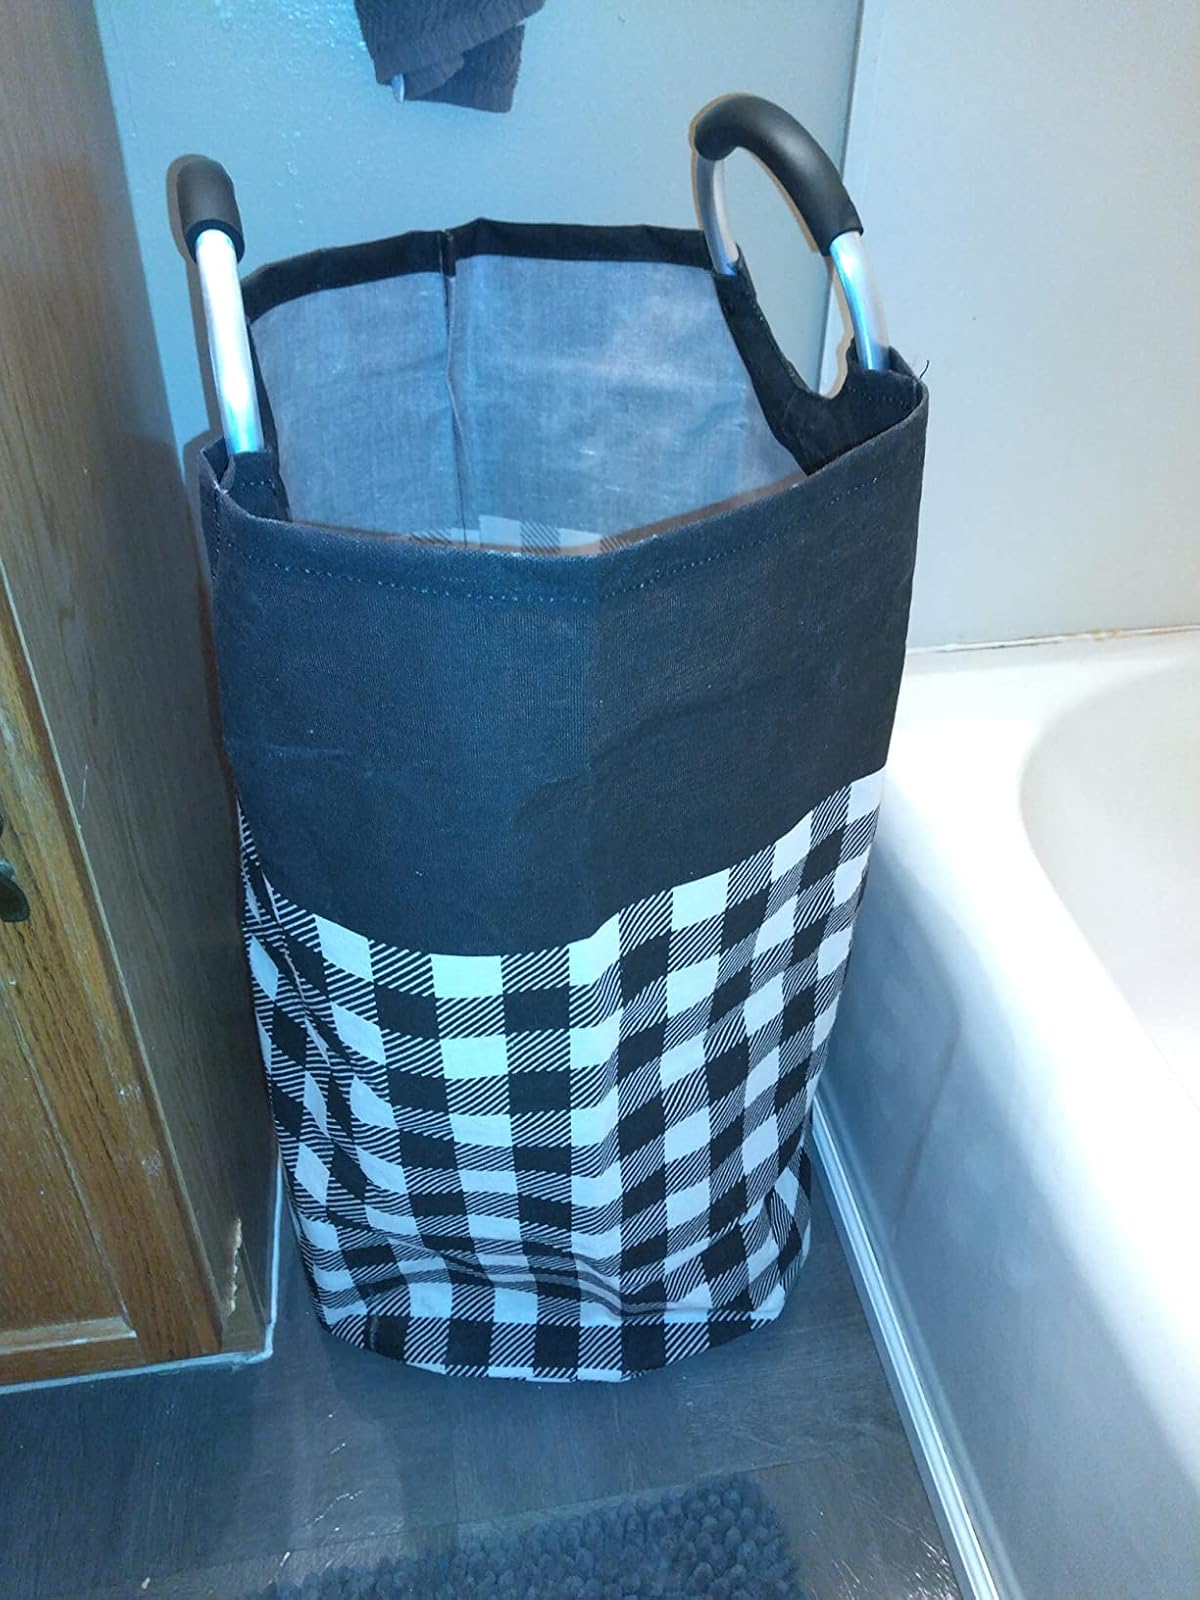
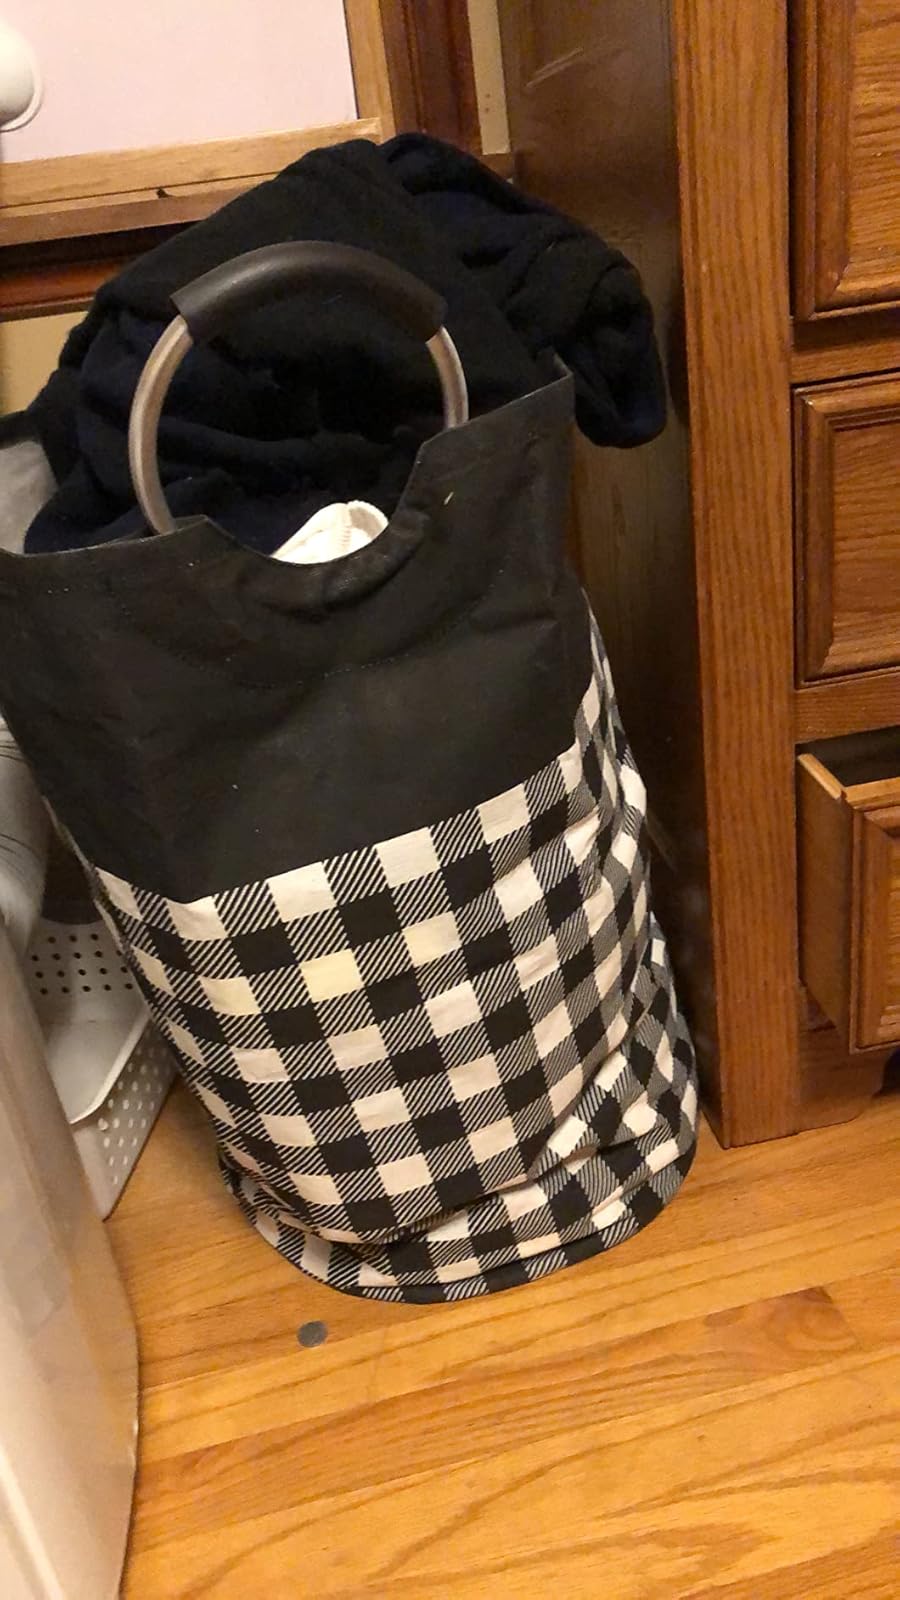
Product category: items_hamper
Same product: yes